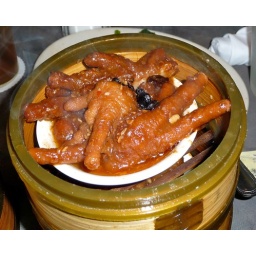
Stewed chicken feet steamed in black bean sauce. Dim Sum